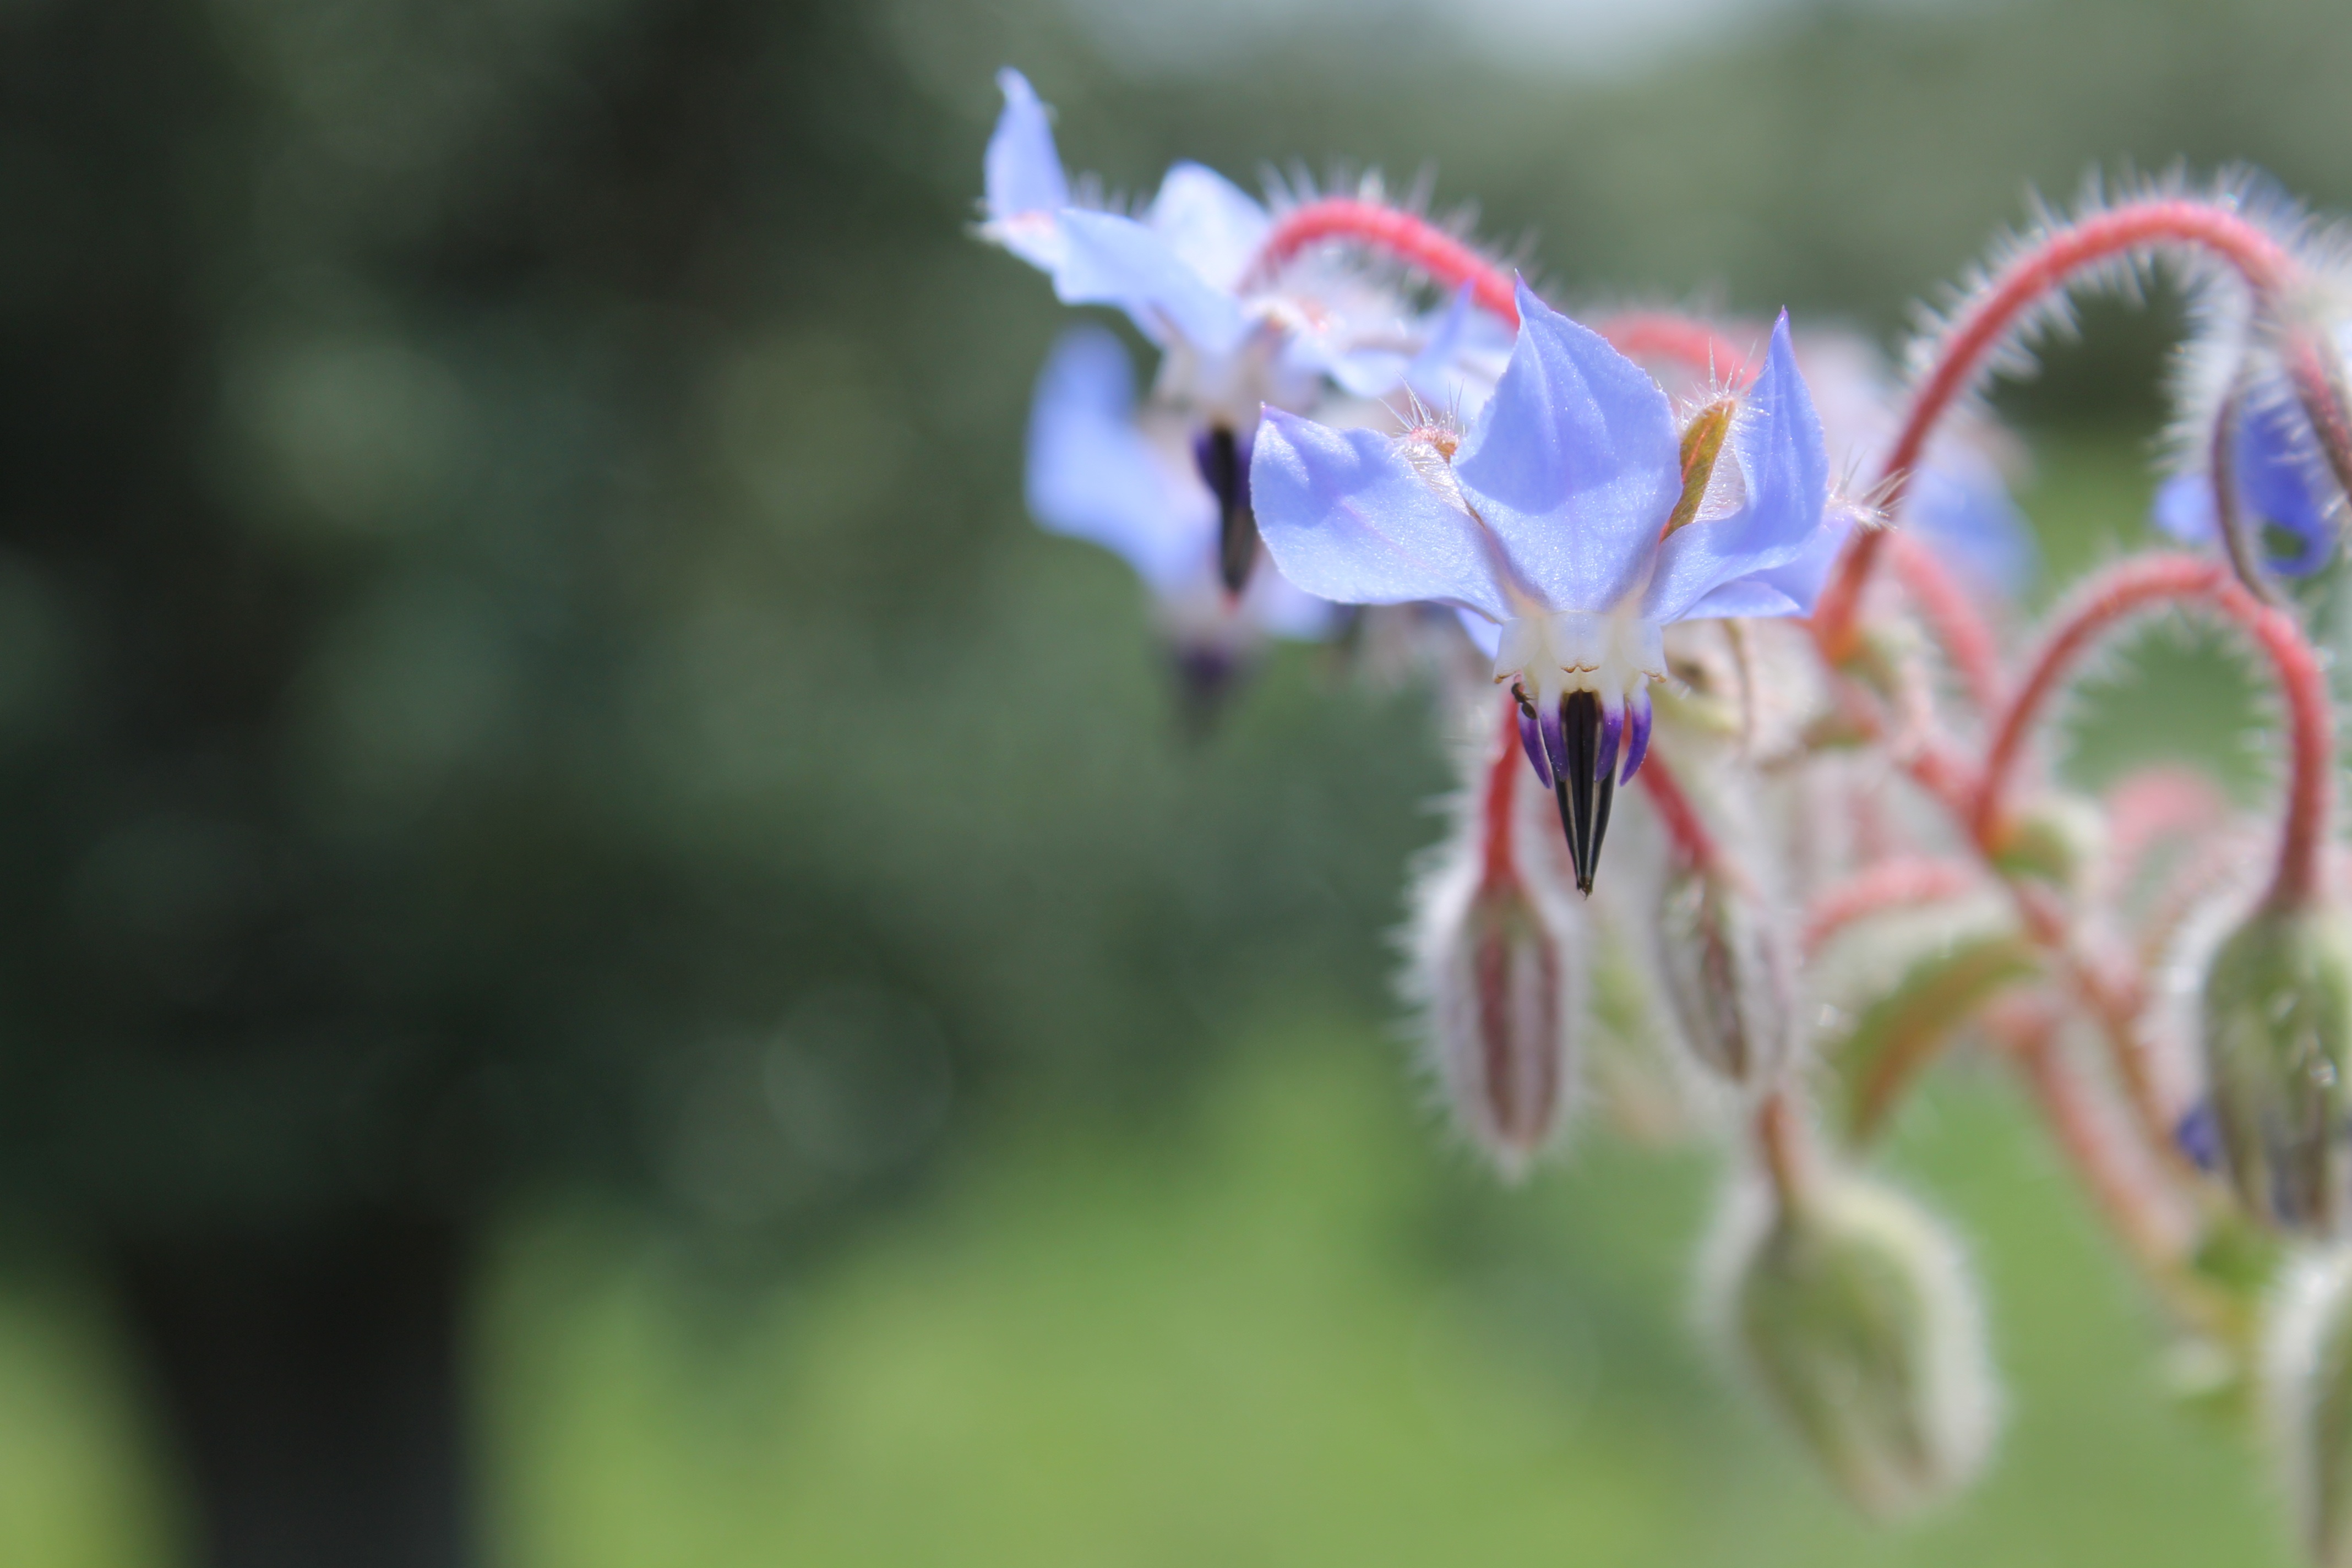
nature, blossom, plant, meadow, leaf, flower, purple, bloom, spring, green, botany, blooming, garden, flora, wildflower, close up, shrub, springtime, spring flowers, macro photography, flowering plant, land plant